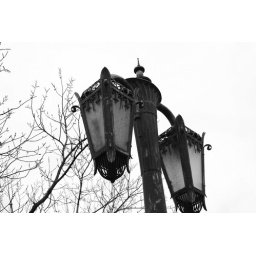
at a bridge over the yarra river